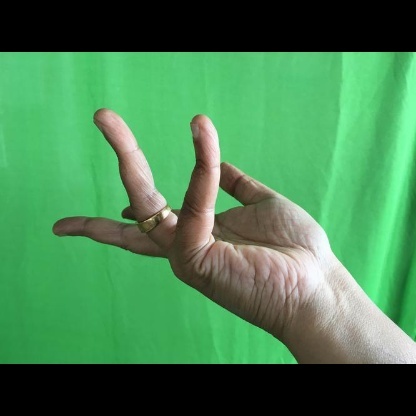
Mudra: Alapadmam